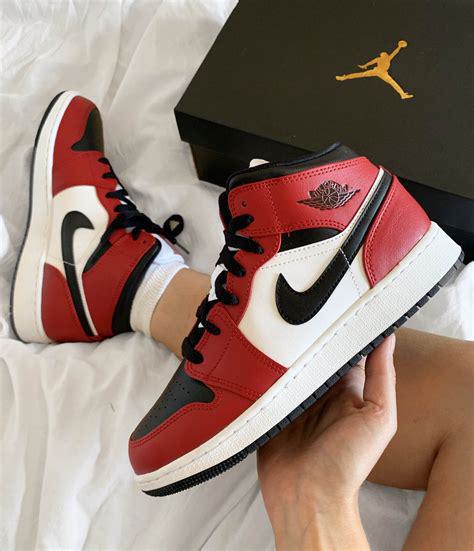
Brand: Jordan
Model: 1